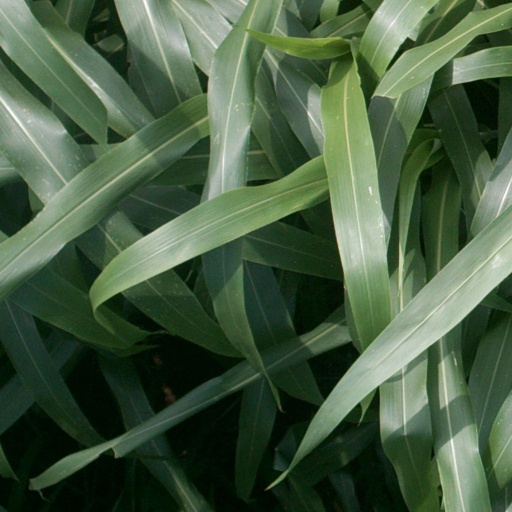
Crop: sorghum